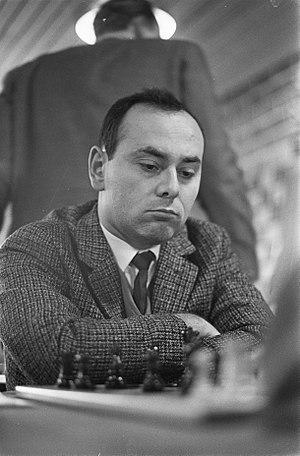
Lajos Portisch est un joueur d'échecs hongrois qui fut un des plus forts grands maîtres non soviétiques des années 1960 et 1970. Il a participé à dix matchs des candidats au championnat du monde de 1965 à 1989 et a remporté quatre fois le tournoi de Bewerjik-Wijk aan Zee et neuf fois le championnat de Hongrie de 1958 à 1981.